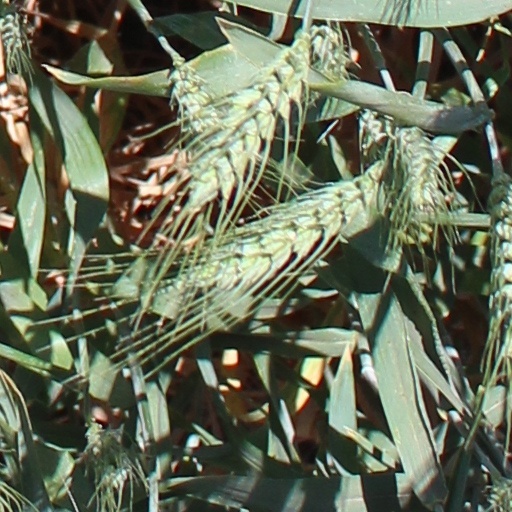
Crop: wheat